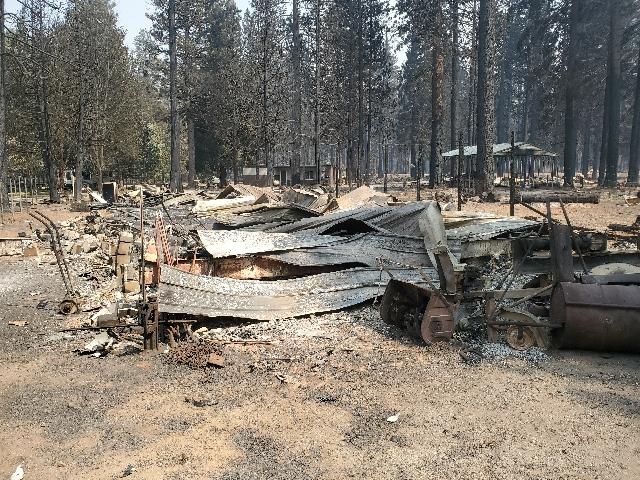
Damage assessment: destroyed